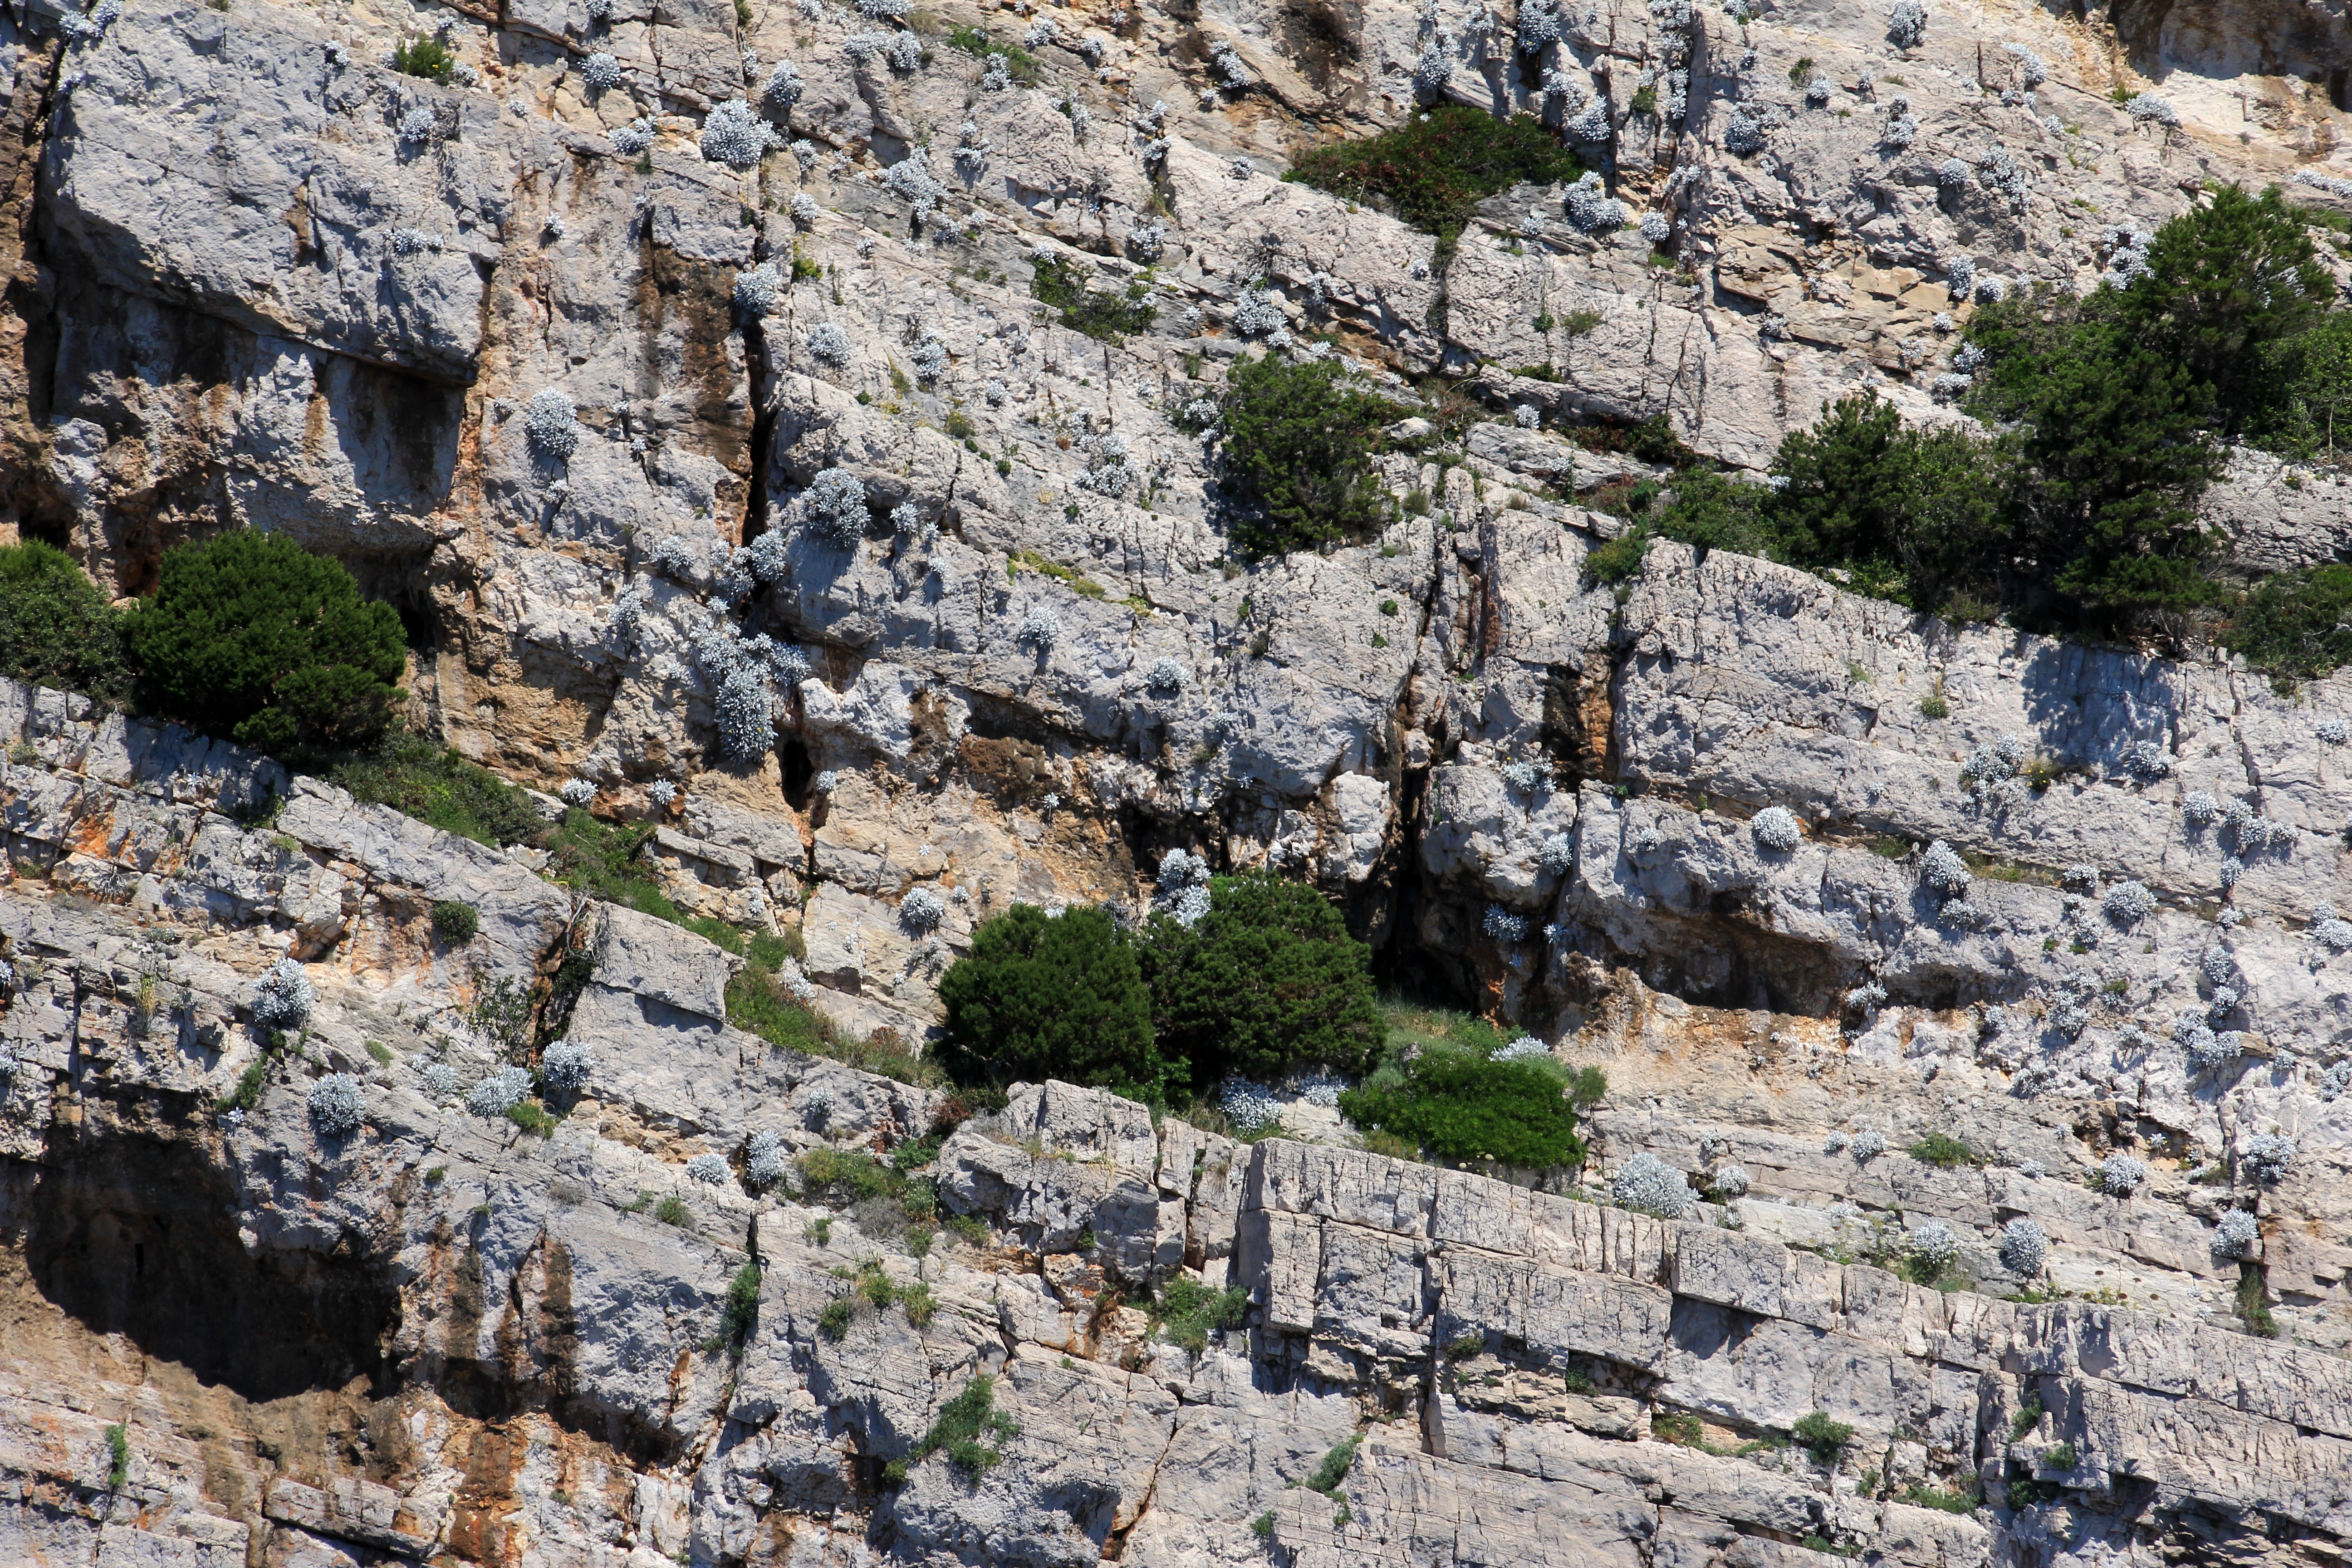
coast, tree, nature, rock, mountain, wall, valley, mountain range, cliff, terrain, national park, ridge, croatia, geology, outcrop, ruins, monastery, plateau, wadi, bedrock, kornati islands, ancient history, geological phenomenon